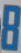
Number: 8